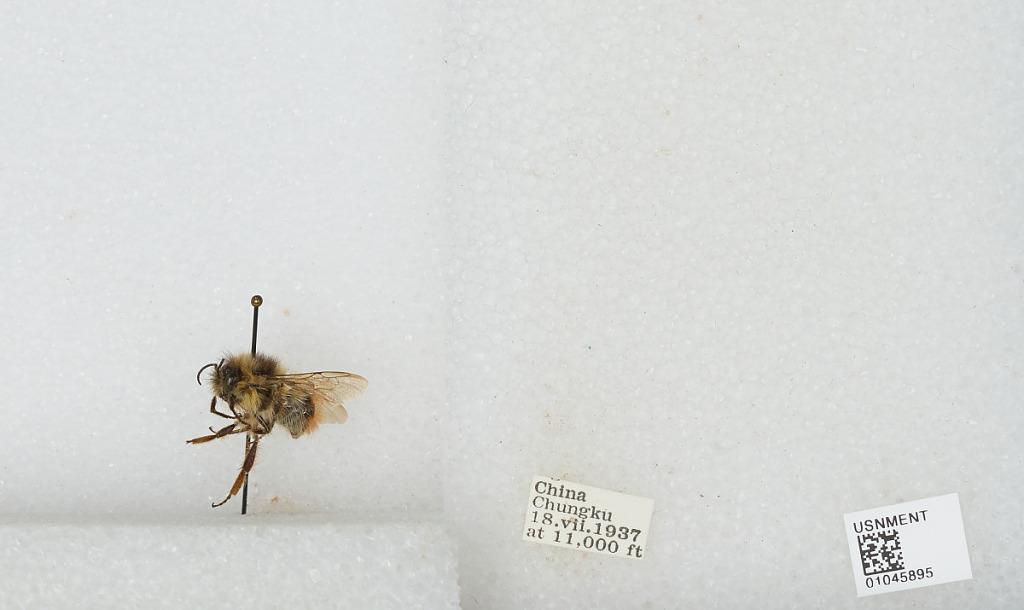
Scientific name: Bombus sp.
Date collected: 1937-7-18
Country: China
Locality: Chungku